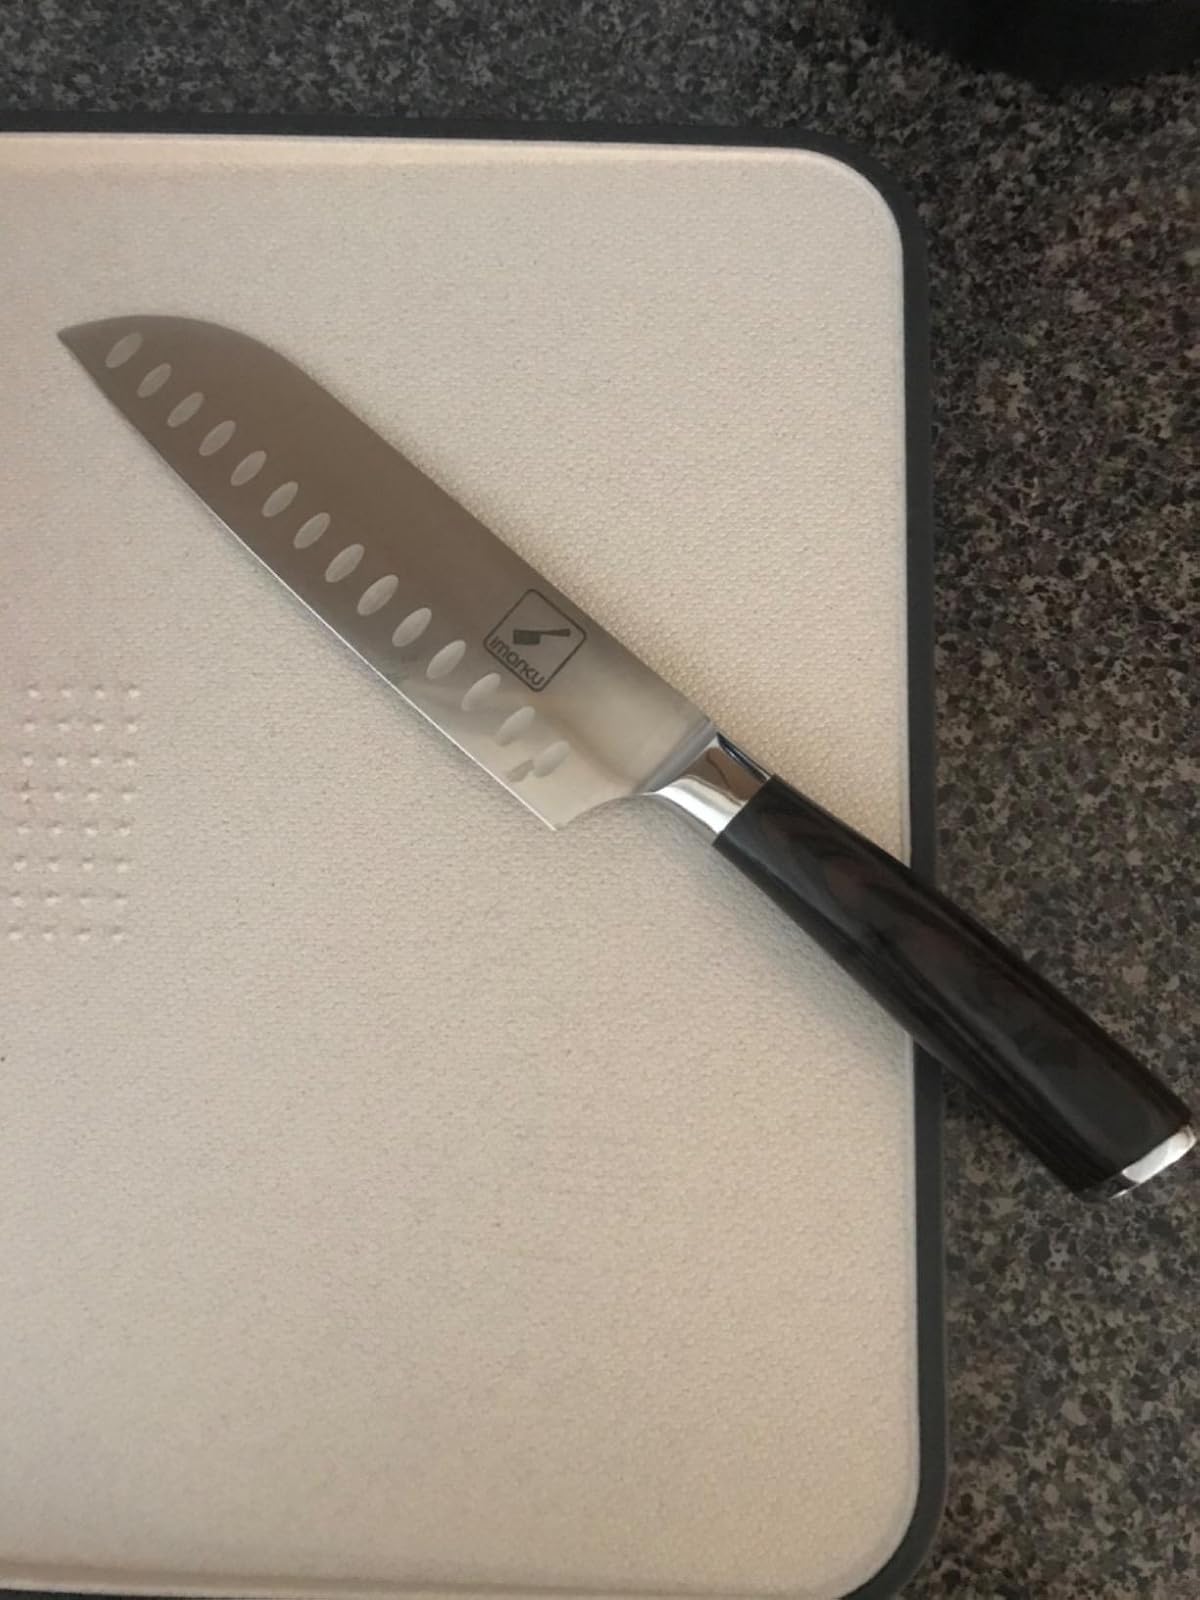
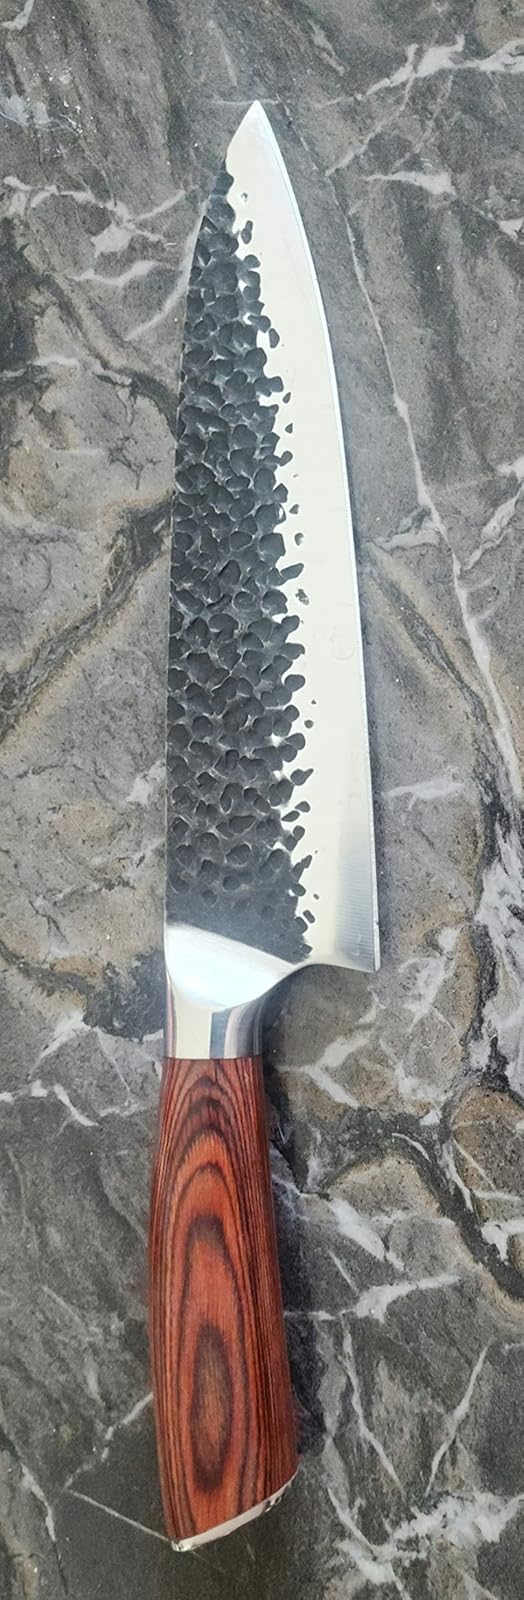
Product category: items_knife
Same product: no